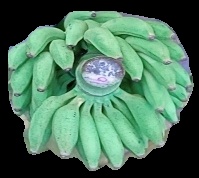
Variety: elakki-bale
Grade: grade1